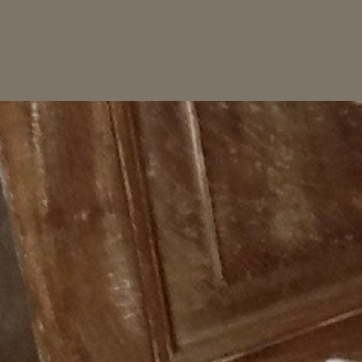
Material: wood